Malmö Isstadion

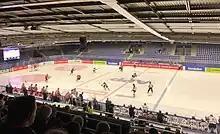
Group match between Malmö and Stavanger, 31 August 2017

International events, such as the 1977 IBF World Championships, Eurovision Song Contest 1992 the 1996 Davis Cup final and the 2003 European Figure Skating Championships, have been held at Malmö Isstadion.